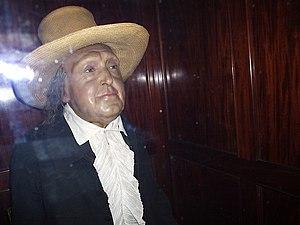
Jules Talrich, né en 1826 et mort à Paris le 25 mai 1904, est un anatomiste, sculpteur et céroplaste français.